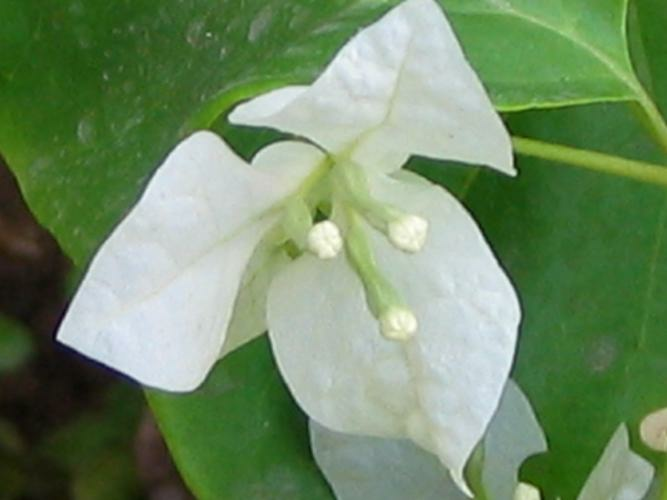
Flower: bougainvillea